Gigi Galli

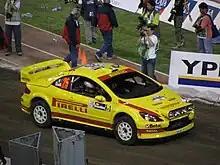
Galli at the 2006 Rally Argentina.

Galli debuted in the World Rally Championship at the 1998 San Remo Rally with a Group N Mitsubishi Carisma GT. His first world rally with a WRC car was the 2004 Monte Carlo Rally. In 2005, Galli drove for Mitsubishi and competed in 13 events with a Mitsubishi Lancer WRC05. He finished 11th in the drivers' world championship. In 2006, he drove a Peugeot 307 WRC in six world rallies. He achieved his first podium place by finishing third in the Rally Argentina.